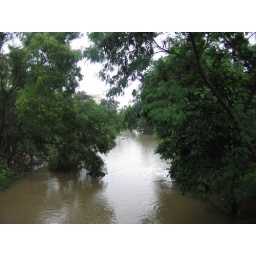
Not a river actually, but a waste water gutter. Torrential rains have made it resemble a river. Pic by Guru